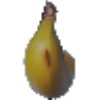
Label: Banana 1